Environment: real
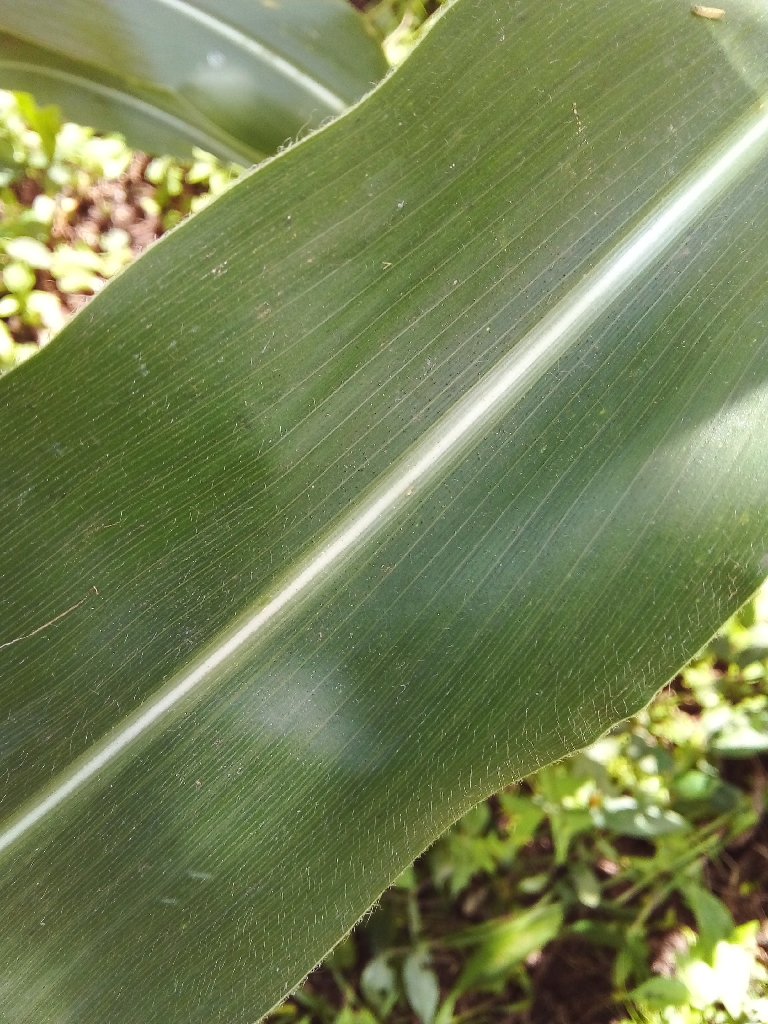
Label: healthy